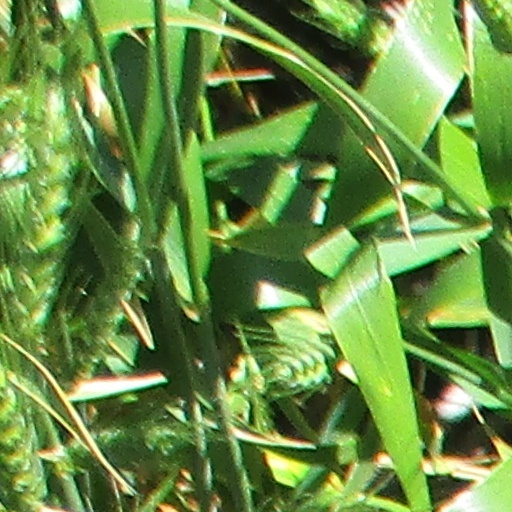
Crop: wheat